Guitar tunings

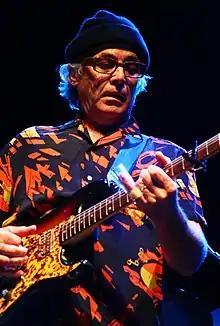
Ry Cooder plays slide guitar with open tunings

An open tuning allows the guitarist to play a chord by strumming the open strings (no strings fretted).